Passage of Lodares

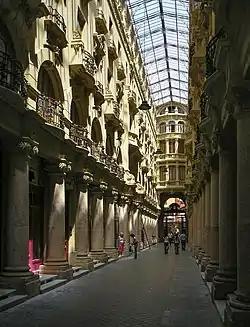

The Passage of Lodares (Spanish: "Pasaje de Lodares") is a passage located in Albacete, Spain. It was declared "Bien de Interés Cultural" in 1996.